Communauto

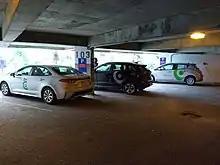
Group of Communauto vehicles parked in the main parking garage of Université de Montréal

Communauto operates as Communauto (VRTUCAR) in six cities in OntarioWaterloo, Hamilton, London, Guelph, Kingston, and Toronto. It operates as Communauto in five cities in QuebecMontreal, Quebec City, Trois-Rivières, Gatineau and Sherbrooke, Calgary, Edmonton, Halifax, Ottawa, and Paris, France.